Sieges of Bradford

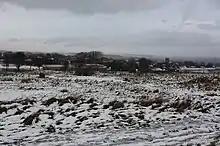
Adwalton Moor battlefield

The aftermath of the Battle of Adwalton Moor, some east of Bradford, at the end of June 1643, left the town undefended against a Royalist attack. The two opposing armies met at Adwalton Moor by chance; both had hoped to surprise each other (the Royalists were billeted at Howley Hall, and the Parliamentarians at Bradford). Some on the Parliamentarian side considered this a trap, with Fairfax himself accusing Major General John Gifford of having delayed their departure from Bradford by four hours. Fairfax and his army, whilst initially successful, found themselves overwhelmed on their left flank (the north) and so retreated south westwards along "a lane in the field we were in which led to Halifax, which, as a happy providence, brought us off without any great loss." With the Parliamentarians scattered to Halifax, the Earl of Newcastle ordered his army to march on Bradford. However, some Parliamentarians retreated to Bradford, and when the city was besieged by Newcastle's troops, they managed to escape on horse, those on foot, could not get out. During the escape, the wife of Sir Thomas Fairfax was captured. The Earl of Newcastle returned her to Fairfax the next day. The cannon-fire from the Royalist guns and feigned attacks by the Royalists demoralised the defenders and made them waste their ammunition. A surrender was suggested by Sir Thomas Fairfax to his opponents, but both sides were distrustful of each other and so nothing came of it. Further skirmishes over the night led to the Parliamentarian side running out of lead and shot; Fairfax and his officers left the town to its fate in the early hours of 2 July 1643.